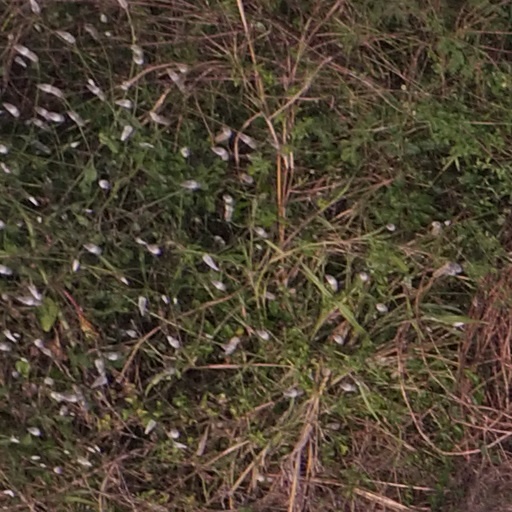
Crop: maize; corn